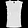
Label: Shirt